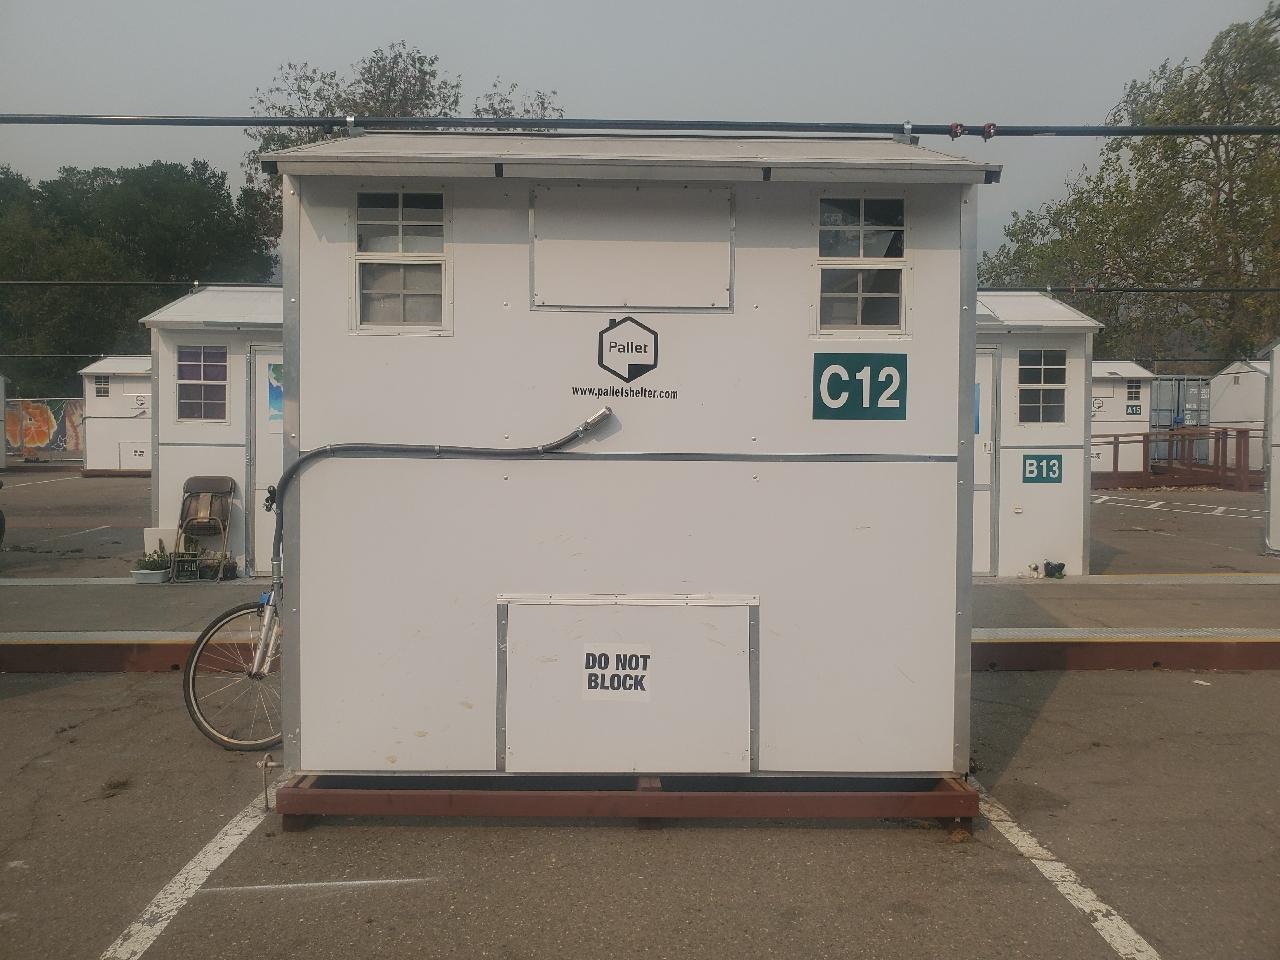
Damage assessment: no_damage